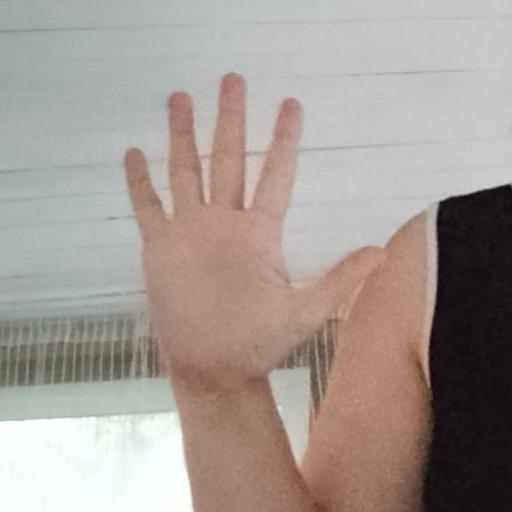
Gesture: palm